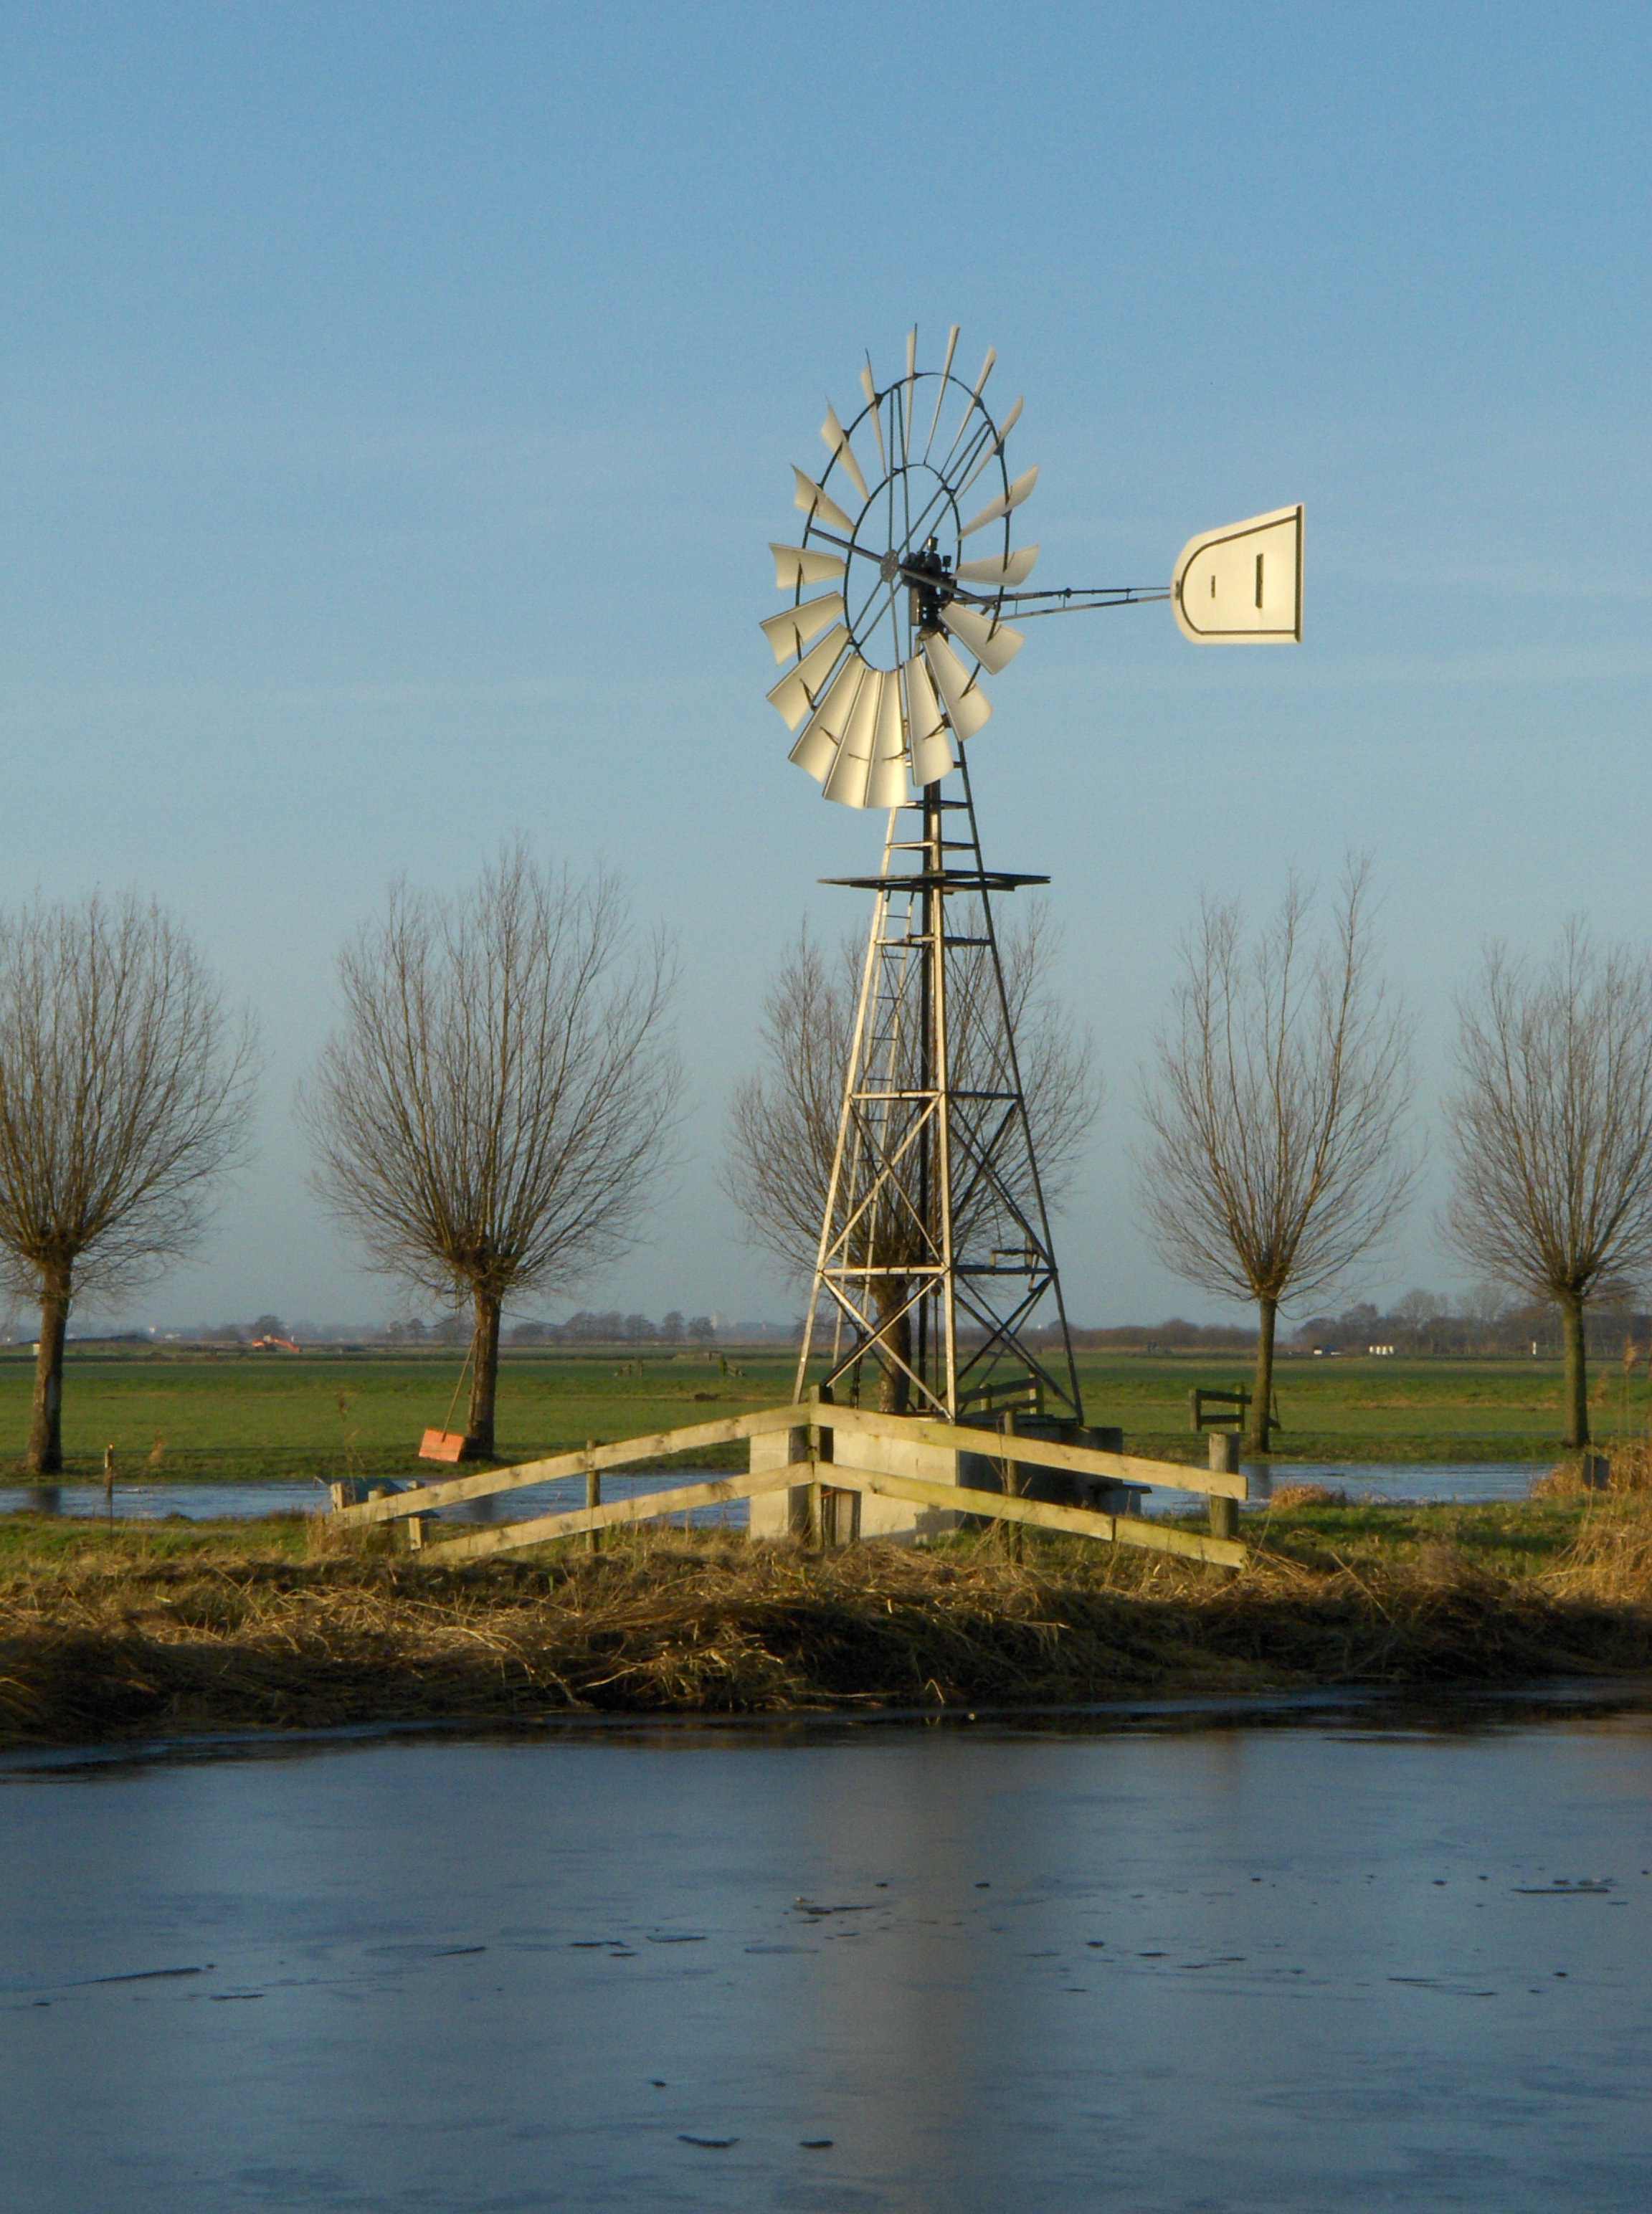
landscape, tree, winter, windmill, wind, ice, tower, mast, machine, electricity, waterway, holland, mill, friesland, transmission tower, overhead power line